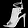
Label: Sandal